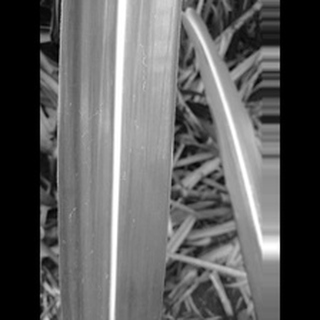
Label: healthy_sugarcane